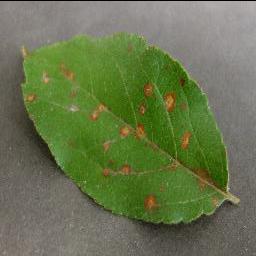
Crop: apple
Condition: cedar_rust